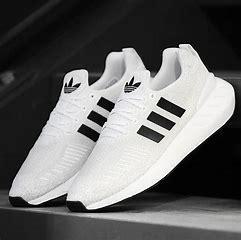
Brand: Adidas
Model: Swift Run 22